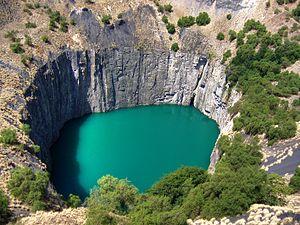
The Big Hole («le grand trou»), l'ancienne mine de diamants à ciel ouvert de Kimberley, en Afrique du Sud.
Le Big Hole, Open Mine ou Kimberley Mine est une ancienne mine à Kimberley, en Afrique du Sud. La masse du diatrème de kimberlite renfermait l'un des plus riches gisements de diamants jamais découverts.